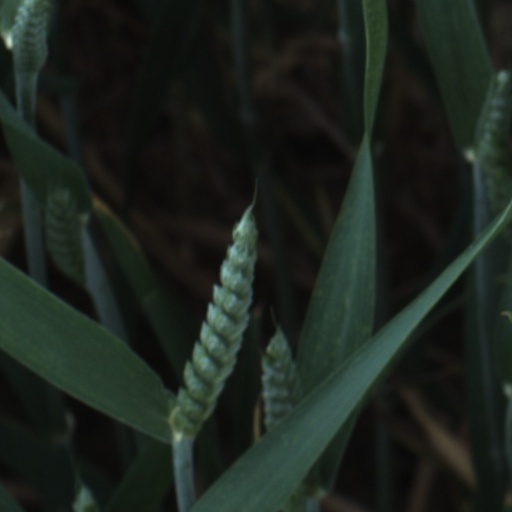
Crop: wheat